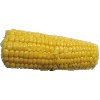
Label: corn